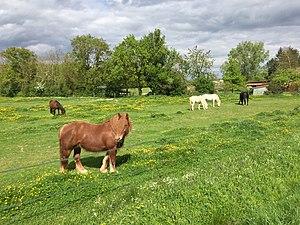
Image du village de Sainte-Olive, dans l'Ain, en France.
Sainte-Olive est une commune française située dans le département de l'Ain, en région Auvergne-Rhône-Alpes.